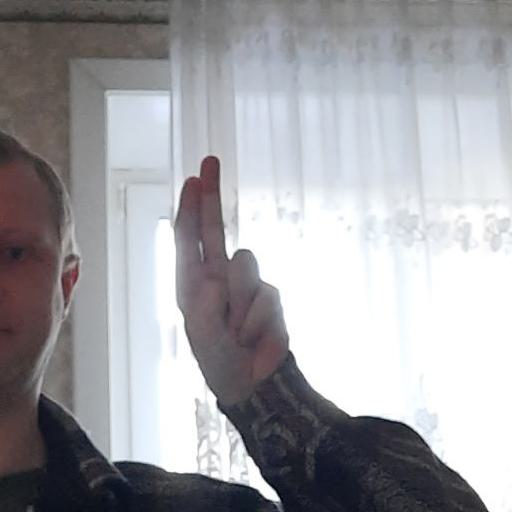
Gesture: two_up